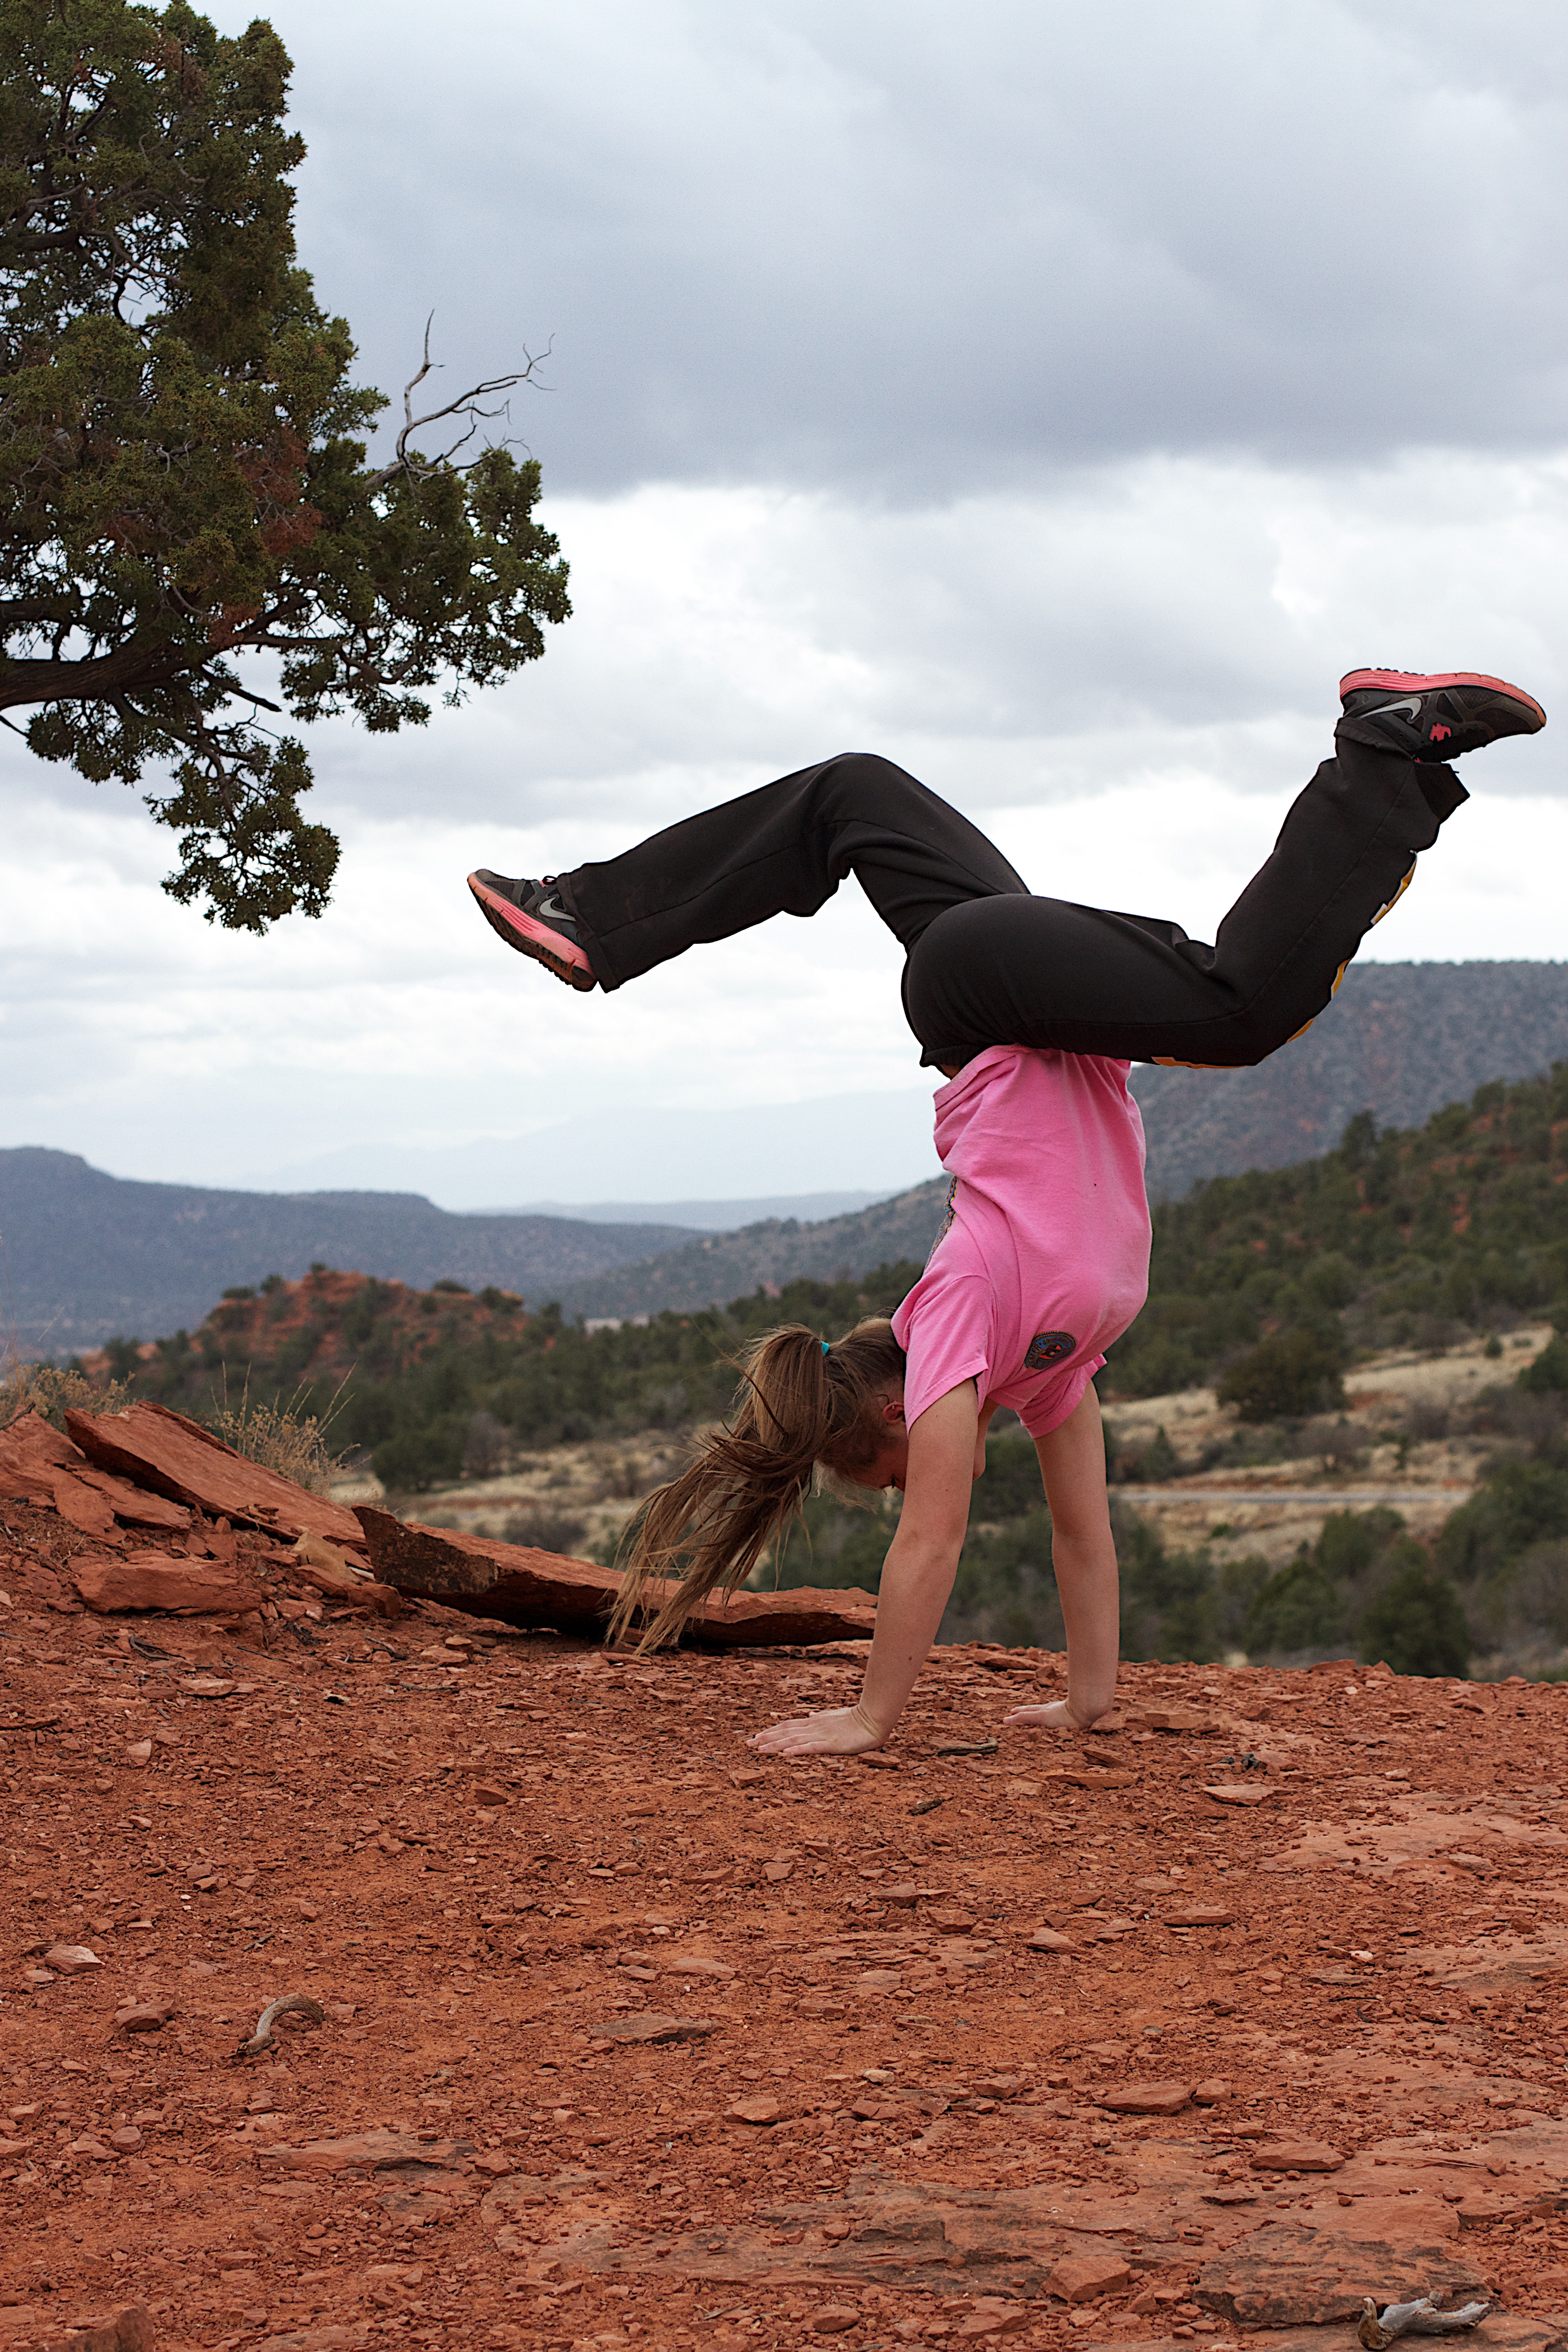
cool image, sports, physical fitness